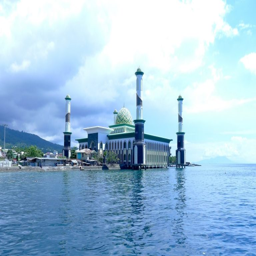
mosques to take up the mantle of fighting climate change